Sutemi Horiguchi

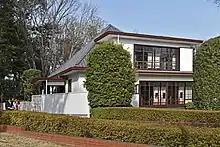
House of Koide (1925), currently at Edo-Tokyo Open Air Architectural Museum

Horiguchi traveled to Europe in 1923 for 6 months, where he was able to study monuments of architecture in person that he had previously learned about in school. He traveled to Marseilles, Lyon, Paris, Brussels, Vienna, Berlin, Darmstadt, Magedeburg, Weimar, Amsterdam, London, and Athens. His main focus was to see the work of the Vienna Secessionists. His experience viewing Josef Hoffman's Palais Stoclet (1905) and its coordination of architecture and artistic media to create a "total work of art" ("Gesamtkunstwerk") instigated a new interest for Horiguchi: the coordinated environment of the Japanese teahouse. Rather than a remnant of the past, he began to view the teahouse as a "Gesamtkunstwerk."